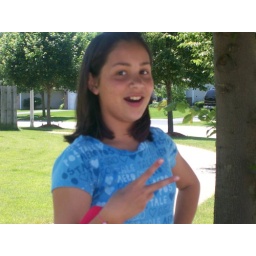
across the street in front my house